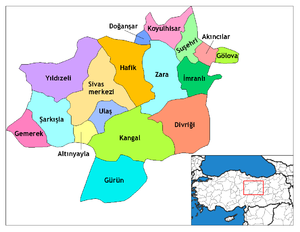
Kangal est une ville et un district de la province de Sivas dans la région de l'Anatolie centrale en Turquie.
Koyulhisar est une ville et un district de la province de Sivas dans la région de l'Anatolie centrale en Turquie.
Şarkışla est une ville et un district de la province de Sivas dans la région de l'Anatolie centrale en Turquie.
Ulaş est une ville et un district de la province de Sivas dans la région de l'Anatolie centrale en Turquie.